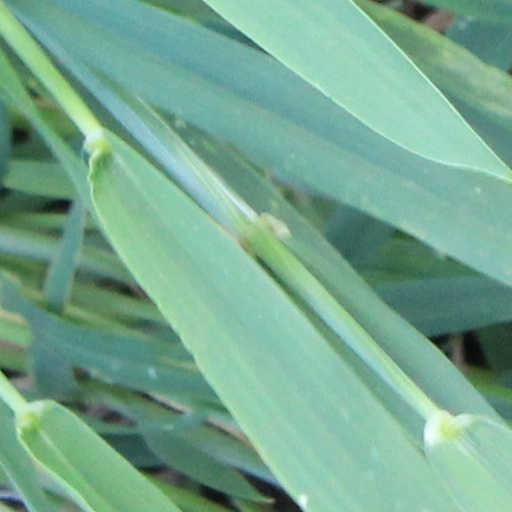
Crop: wheat